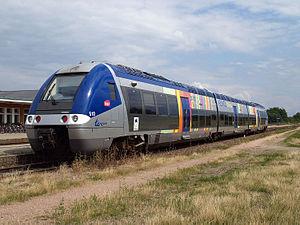
Cette liste recense les parcs de matériels roulants utilisés par le réseau TER Grand Est.
Le TER Alsace est le réseau de trains express régionaux de l'ancienne région Alsace, exploité principalement par la SNCF. Le conseil régional d'Alsace était l'autorité organisatrice du réseau à partir de 1998. Les dessertes ferroviaires sont complétées par des dessertes routières assurées par autocar, le plus souvent en suivant le tracé d'anciennes lignes ferroviaires inexploitées ou déclassées.